Medieval jewelry

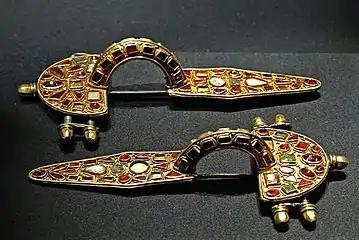
Germanic fibulae, early 5th century

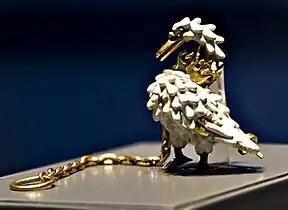
The Dunstable Swan Jewel, a livery badge in gold and "ronde bosse" enamel, about 1400.

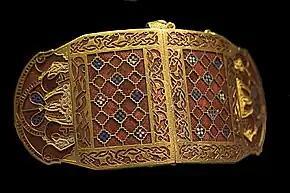
The famous shoulder-clasps from Sutton Hoo, one of the finest examples of gold and garnet cloisonné inlay work (not enamel)

The Middle Ages was a period that spanned approximately 1000 years and is normally restricted to Europe and the Byzantine Empire. The material remains we have from that time, including jewelry, can vary greatly depending on the place and time of their creation, especially as Christianity discouraged the burial of jewelry as grave goods, except for royalty and important clerics, who were often buried in their best clothes and wearing jewels. The main material used for jewelry design in antiquity and leading into the Middle Ages was gold. Many different techniques were used to create working surfaces and add decoration to those surfaces to produce the jewelry, including soldering, plating and gilding, repoussé, chasing, inlay, enameling, filigree and granulation, stamping, striking and casting. Major stylistic phases include barbarian, Byzantine, Carolingian and Ottonian, Viking, and the Late Middle Ages, when Western European styles became relatively similar.